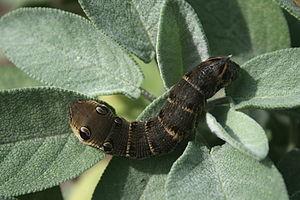
Chenille du grand sphinx de la vigne (Deilephila elpenor) sur feuilles de Salvia officinalis - Havré (Belgique).